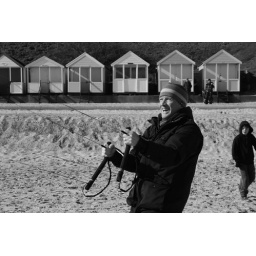
A beautiful day in Southwold, clear sky and sun. Perfect for power kiting on the beach